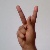
The image shows a hand gesture representing the letter 'K' in Indian Sign Language.